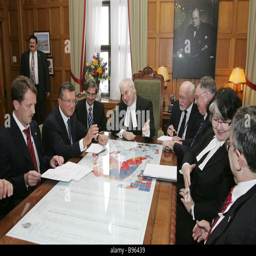
2nd left meeting with speaker